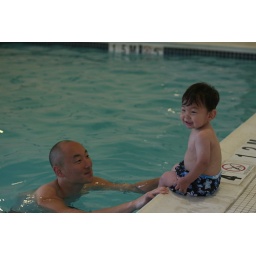
This boy has no fear--jumps right into Appa's arms in the water